Mordançage

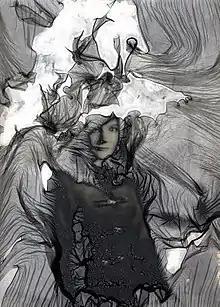
A self-portrait with mordançage applied

Mordançage is an alternative photographic process that alters silver gelatin prints to give them a degraded effect. The mordançage solution works in two ways: it chemically bleaches the print so that it can be redeveloped, and it lifts the black areas of the emulsion away from the paper, giving the appearance of veils. Once the emulsion is lifted, it can then be removed or manipulated depending on the desired outcome. Areas where the emulsion was removed appear to be in relief. These prints can become oxidized during their creation, further altering the tonality of the image.